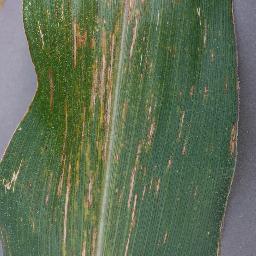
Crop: corn
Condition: (maize)_cercospora_spot_gray_spot